Celestial pole

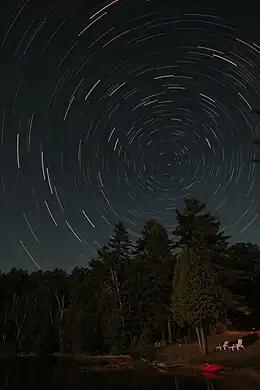
Over the course of an evening in the Northern Hemisphere, circumpolar stars appear to circle around the north celestial pole. Polaris (within 1° of the pole) is the nearly stationary bright star just to the right of center in this star trail photo.

The north celestial pole currently is within one degree of the bright star Polaris (named from the Latin "stella polaris", meaning "pole star"). This makes Polaris, colloquially known as the "North Star", useful for navigation in the Northern Hemisphere: not only is it always above the north point of the horizon, but its altitude angle is always (nearly) equal to the observer's geographic latitude (though it can, of course, only be seen from locations in the Northern Hemisphere).